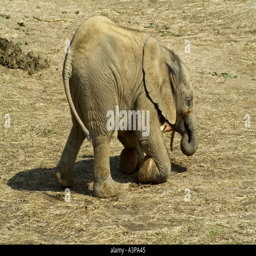
a baby elephant at a zoo playing with a stick